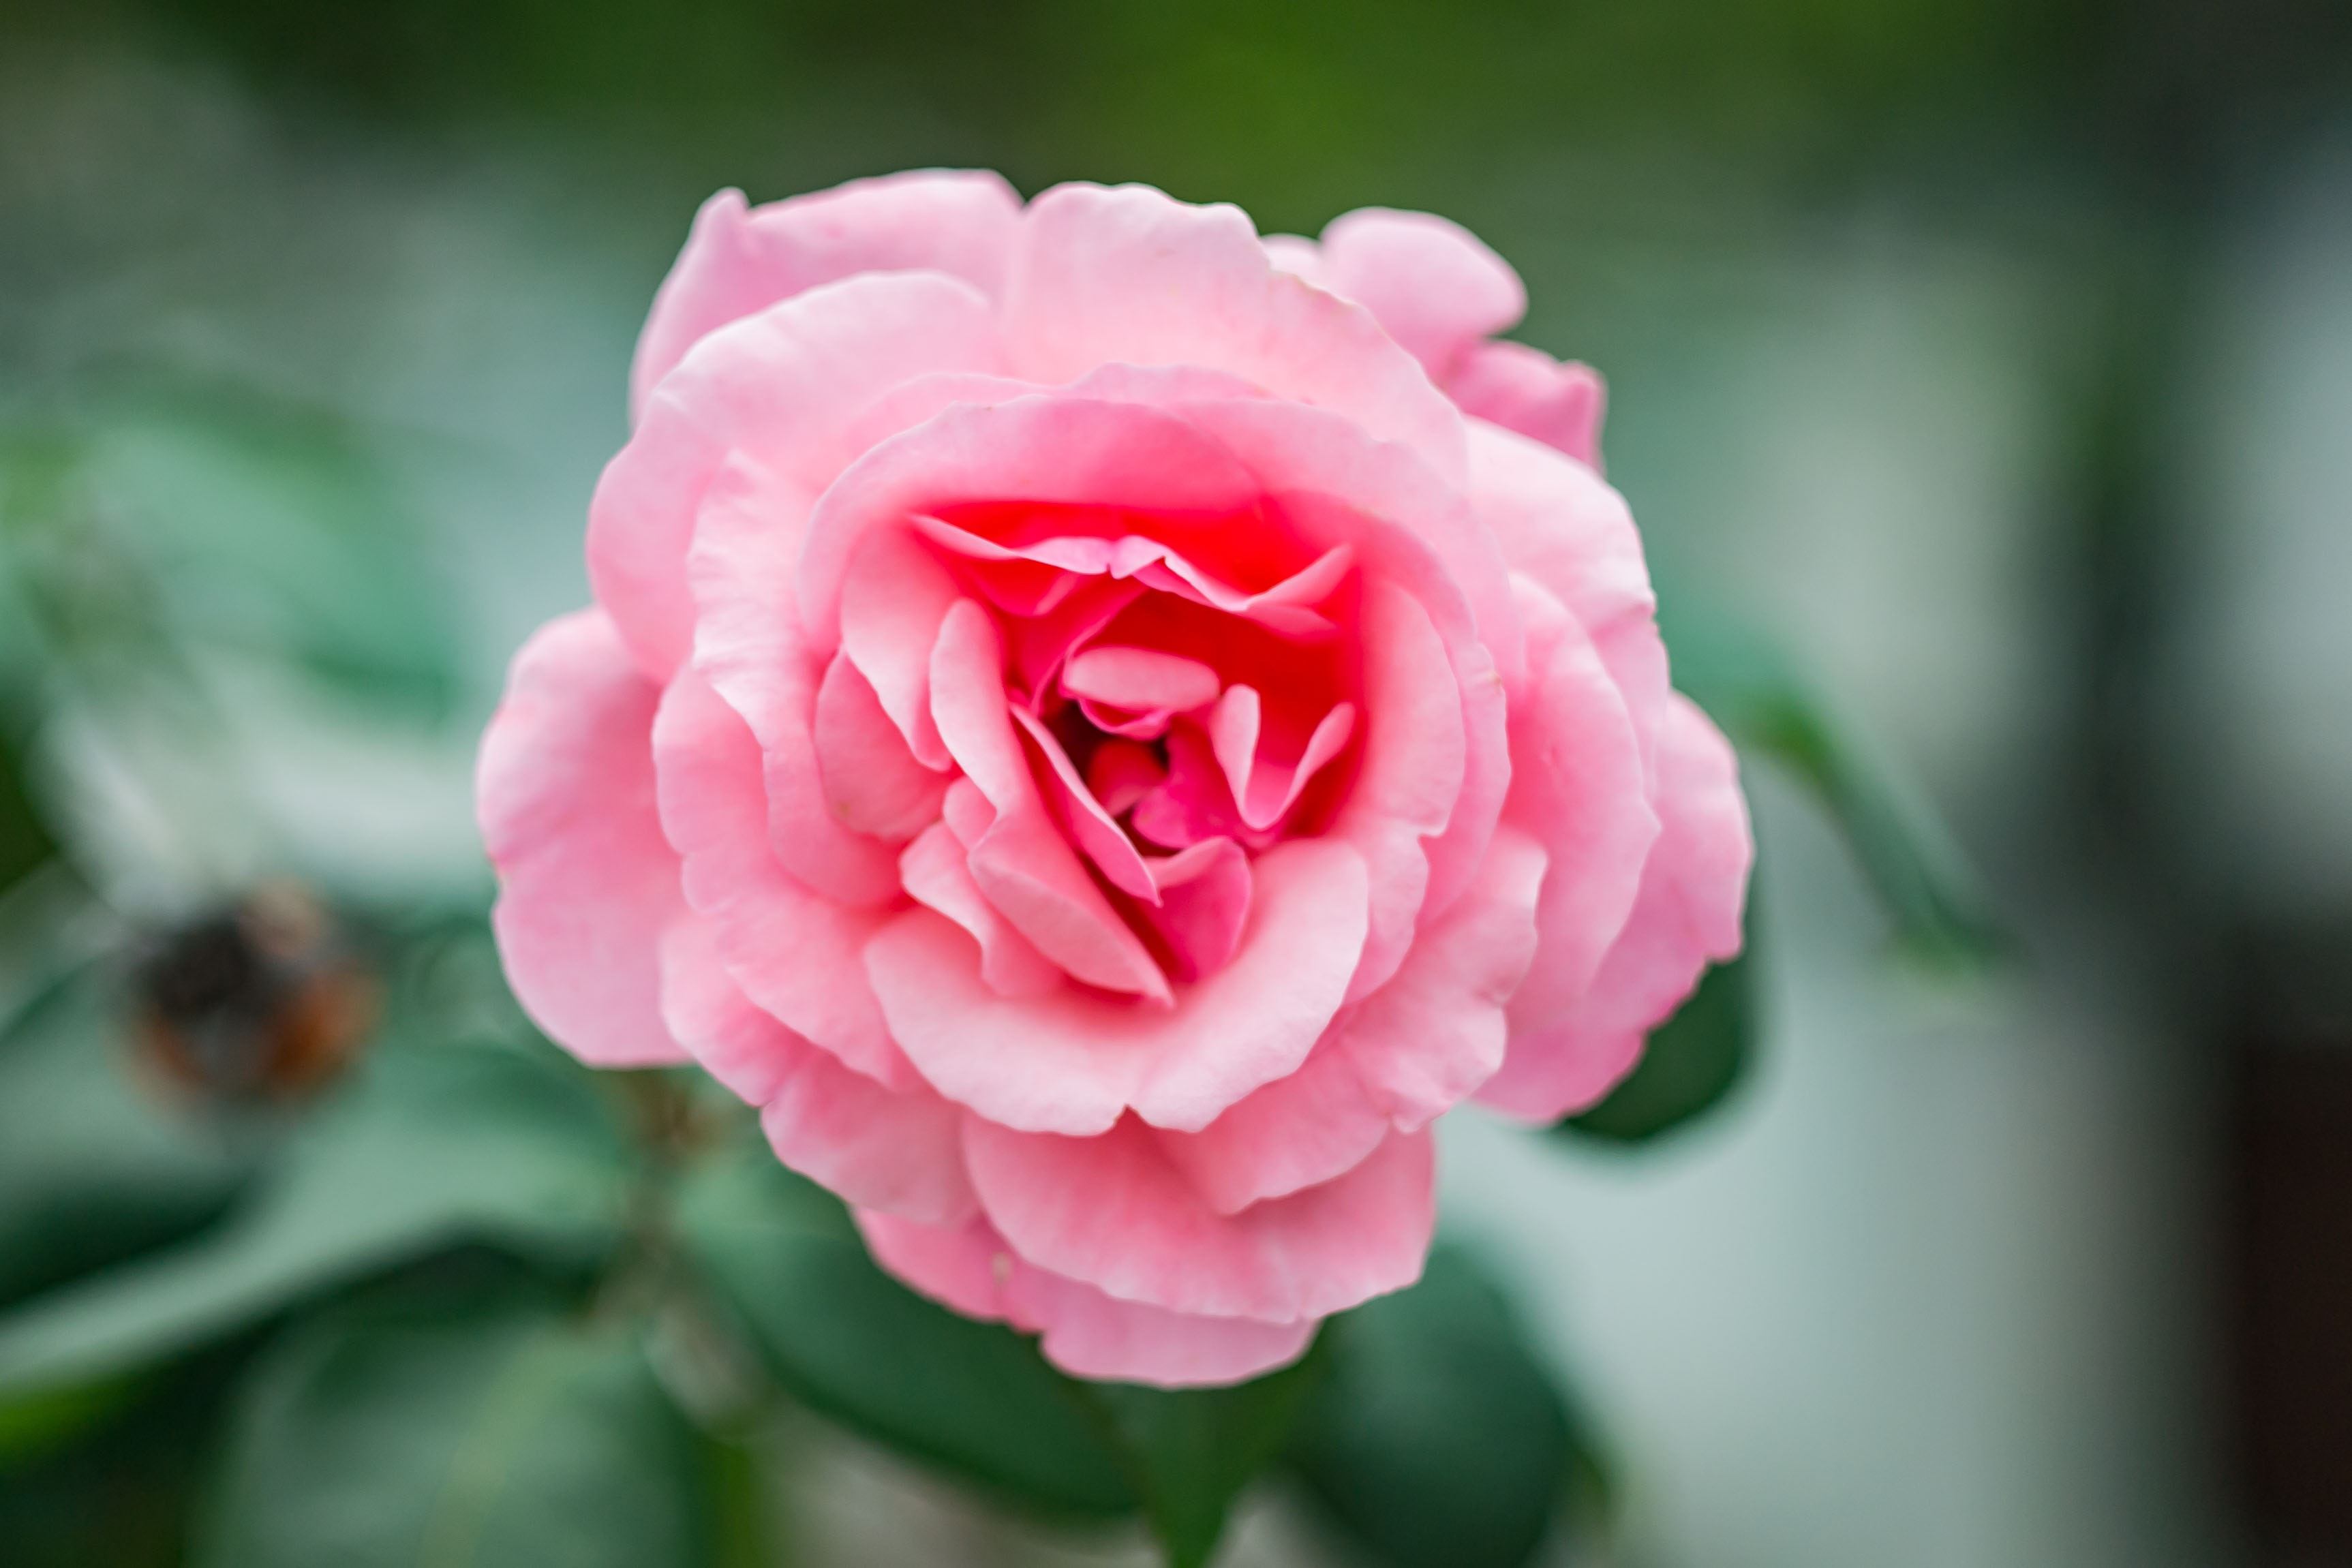
flower, flowering plant, Julia child rose, petal, garden roses, pink, rose, plant, floribunda, rosa centifolia, rose family, japanese camellia, botany, rose order, camellia, close up, spring, china rose, grass, theaceae, peony, Hybrid tea rose, macro photography, plant stem, annual plant, pink family, Chinese peony, shrub, camellia sasanqua, rosa wichuraiana, herbaceous plant, begonia, perennial plant